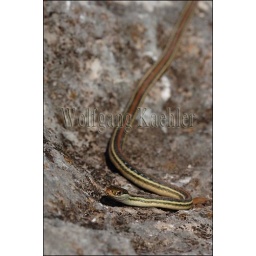
Usa, texas, hill country near hunt, western ribbon snake, garter snake, on rock